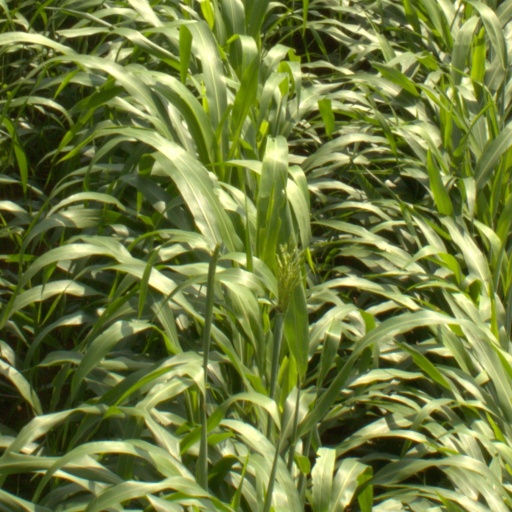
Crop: sorghum